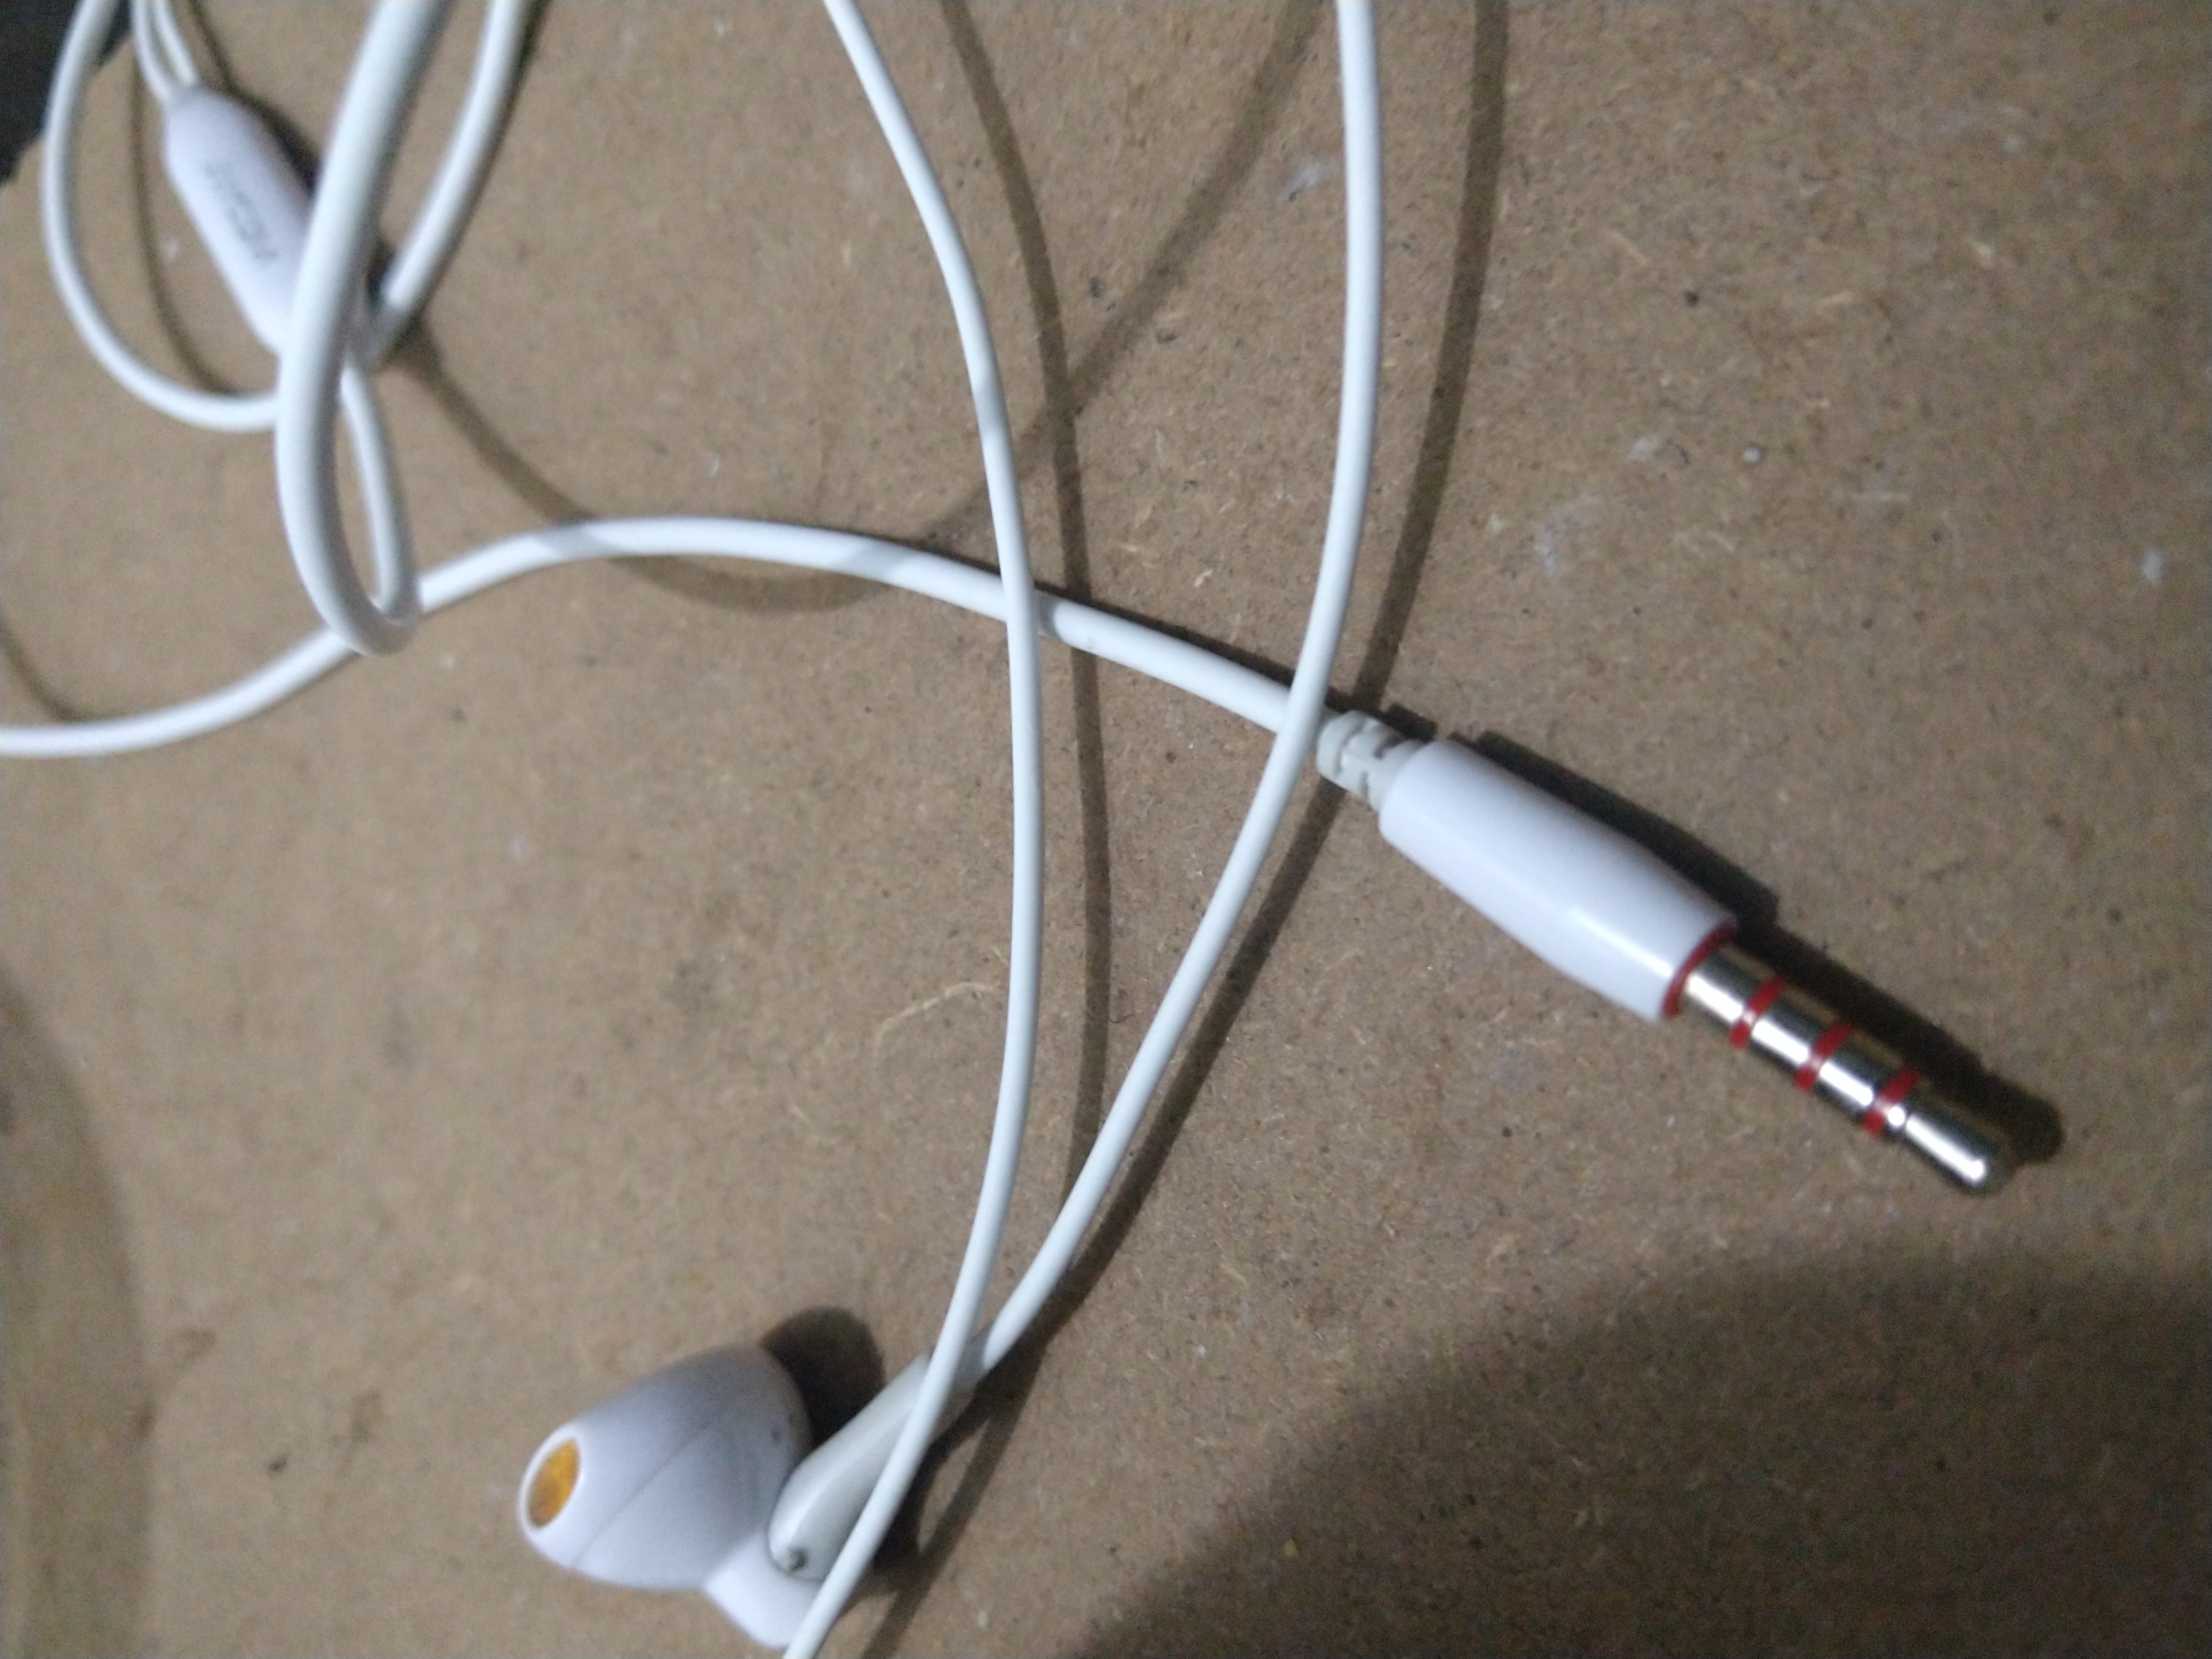
music, wire, cable, electronic device, technology, electronics accessory, electrical wiring, audio equipment, electronics, coaxial cable, electrical connector, headphones, gadget, Speaker wire